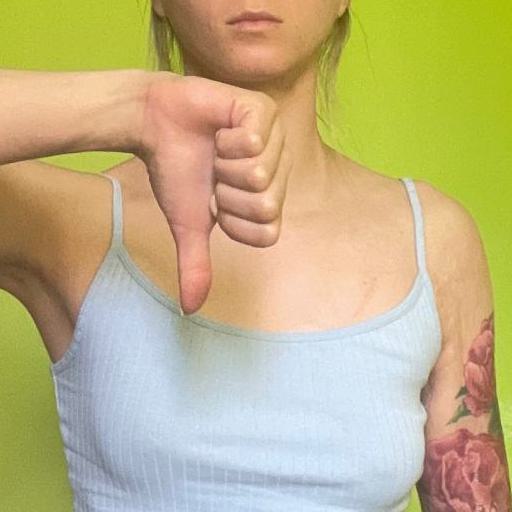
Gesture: dislike